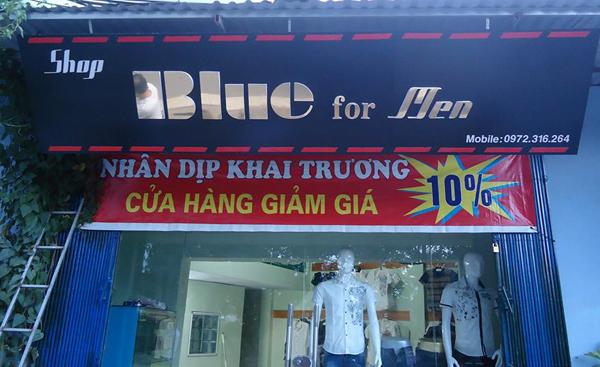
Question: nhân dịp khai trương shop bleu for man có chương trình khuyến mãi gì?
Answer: shop có chương trình giảm giá 10%